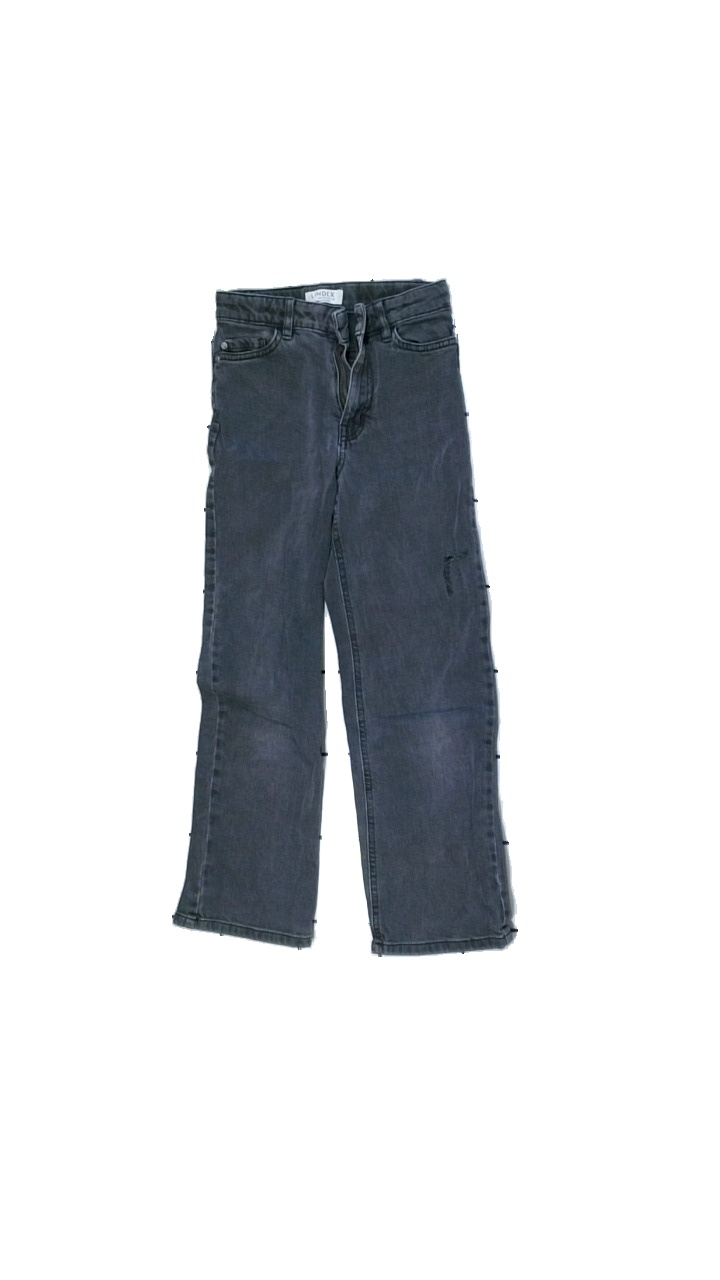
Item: Trousers (Children)
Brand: Lindex
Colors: Black
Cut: Regular
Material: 99% cotton, 1% elastane
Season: All
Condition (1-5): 3
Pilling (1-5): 5
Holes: Minor
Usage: Reuse
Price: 50-100